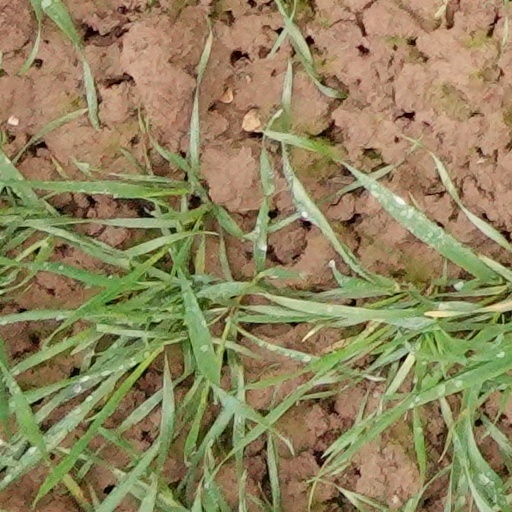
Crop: wheat